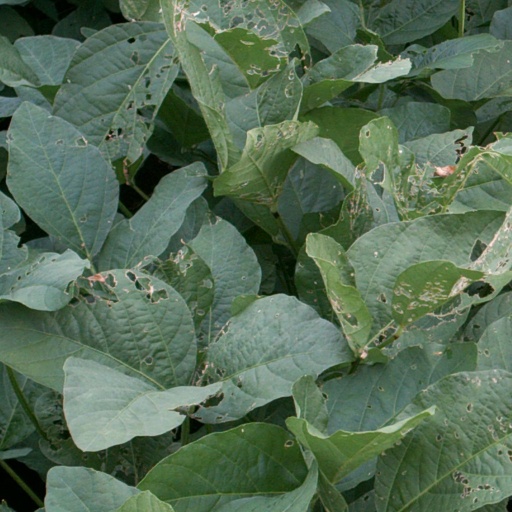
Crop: soybean